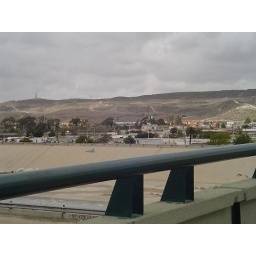
The bridge to cross over